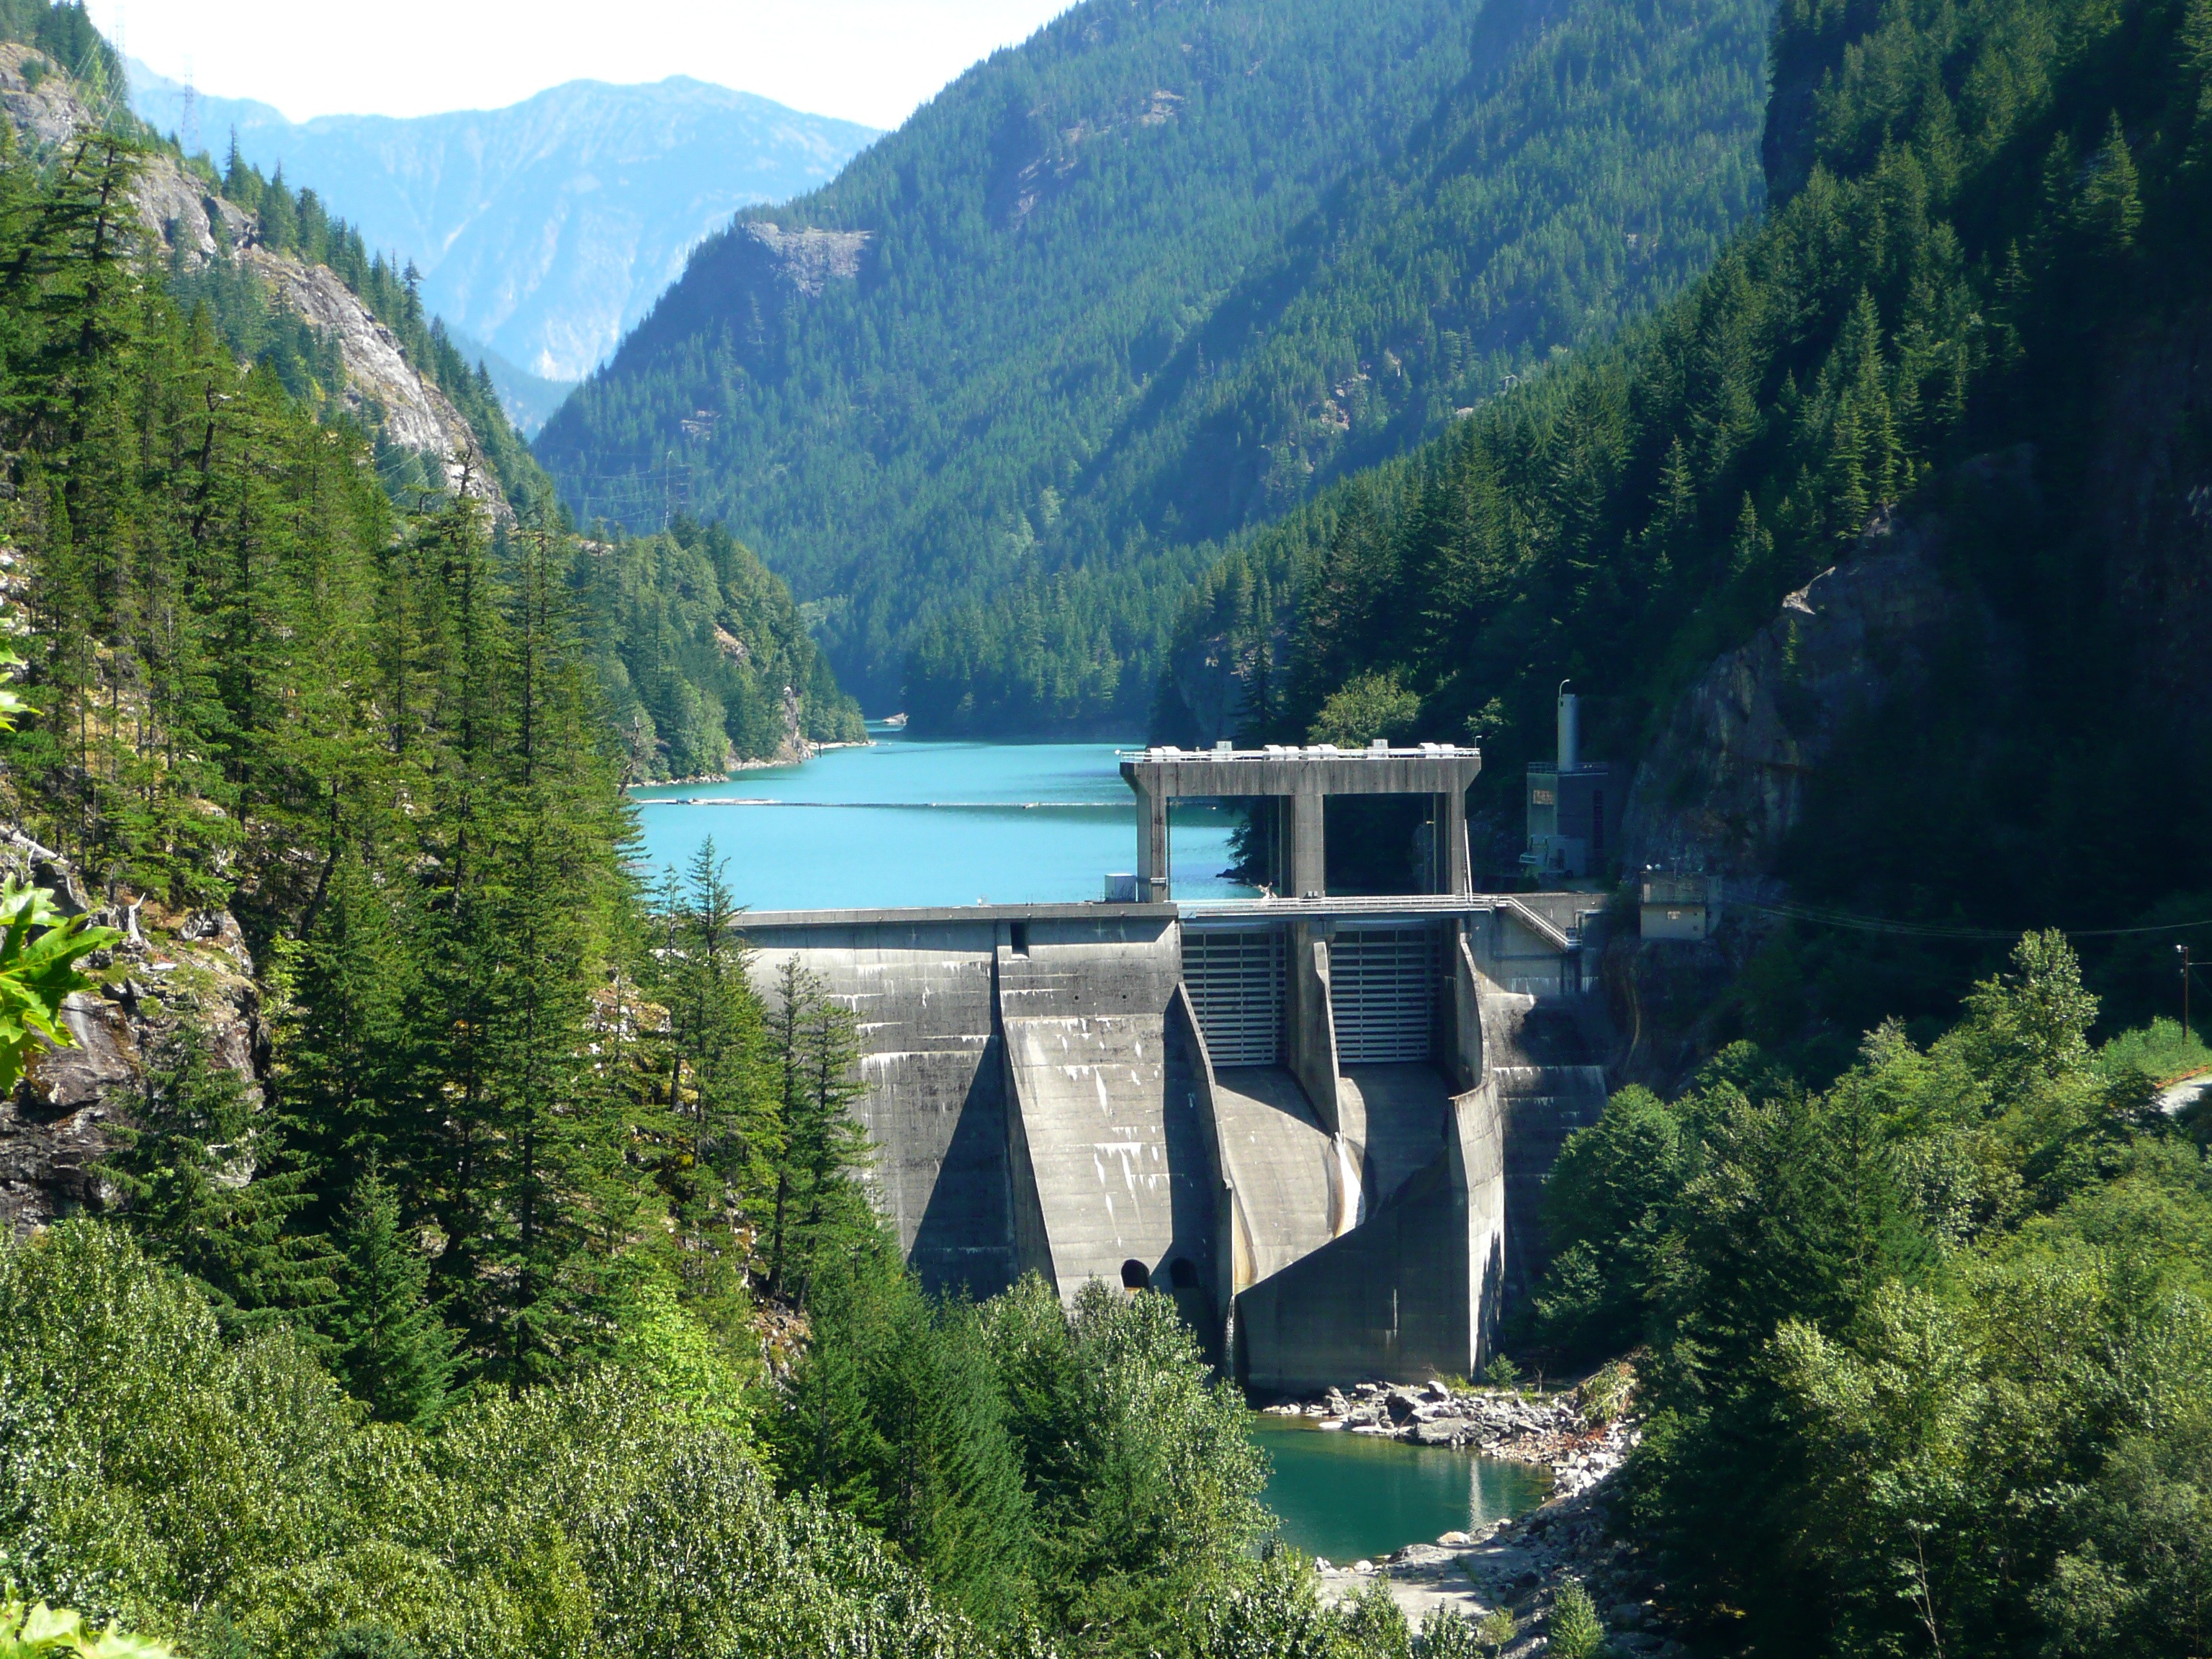
landscape, water, mountain, bridge, mountain range, scenery, usa, fjord, reservoir, washington, alps, infrastructure, cascades, mountain pass, mountainous landforms, rolling stock, nonbuilding structure, ross dam